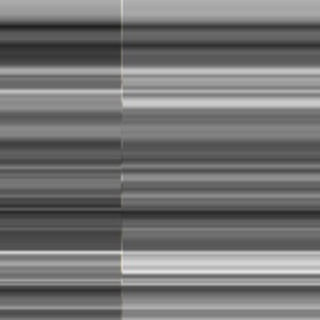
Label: sugarcane_bacterial_blight